Angie Dickinson

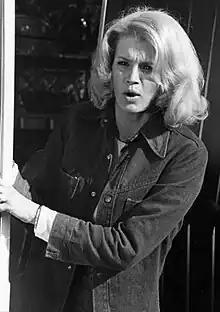
Dickinson in "Police Woman", 1976

Dickinson returned to the small screen in March 1974 for an episode of the critically acclaimed hit anthology series "Police Story". The guest appearance proved to be so popular, NBC offered Dickinson her own television show, which became a ground-breaking weekly series called "Police Woman." At first, Dickinson was reluctant, but when producers told her she could become a household name, she accepted the role. It co-starred Earl Holliman as Sergeant Bill Crowley, Anderson's commanding officer, along with Charles Dierkop as investigator Pete Royster and Ed Bernard as investigator Joe Styles. In the series, Dickinson played Sergeant "Pepper" Anderson, an officer of the Los Angeles Police Department's Criminal Conspiracy Unit, who often works undercover. The series became a hit, reaching number one in many countries in which it aired during its first year. It ran for four seasons and Dickinson won a Golden Globe Award, and received Emmy Award nominations for Best Lead Actress in a Dramatic Series three consecutive years. However, in a 2019 interview, Dickinson said that she regretted having done the series, since the remuneration was inadequate and it left her with little time for other projects.